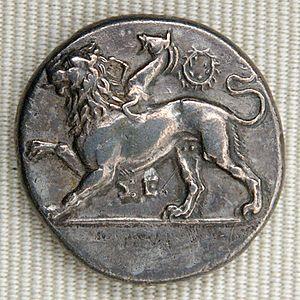
Didrachme de Sicyone, dans le Péloponnèse, vers 380 av. J.-C.
Sicyone est une ancienne cité grecque d'Achaïe, dans le Nord du Péloponnèse, située sur le golfe de Corinthe.